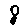
Label: 8